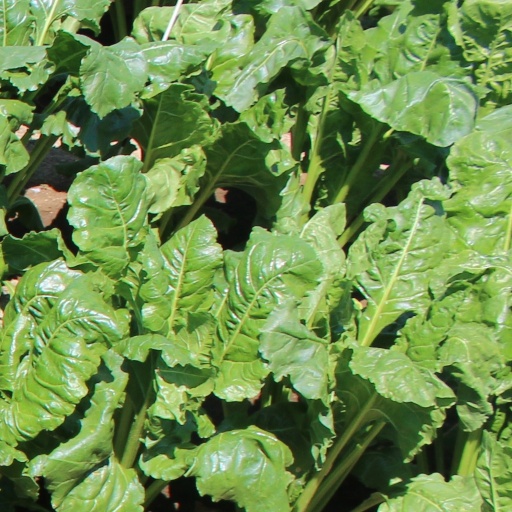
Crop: sugar beet